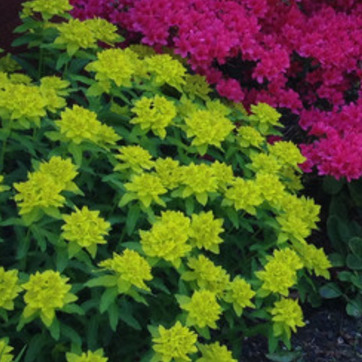
Material: foliage